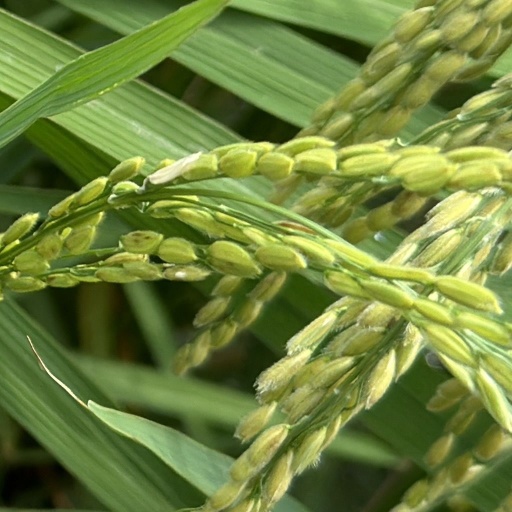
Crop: rice